Answer in natural language. Is blue modern dining table (marked A) behind gray colour sofa (marked B)? Choose between the following options: no or yes
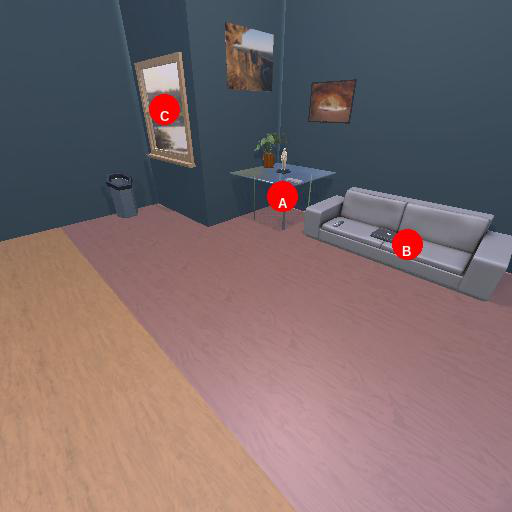
<answer>yes</answer>